Battle of Lewis's Farm

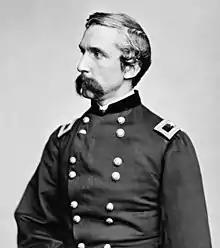
Brigadier General Joshua Chamberlain

Chamberlain placed the 198th Pennsylvania Infantry on the right side of the road to fire on the Confederates as a diversion while he led the 185th New York Volunteer Infantry across Gravelly Run to attack the Confederate right flank where a hand-to-hand fight developed. Both Union regiments were oversize for that time period with about 1,000 officers and men. The rest of Chamberlain's brigade crossed the stream following the New Yorkers' attack. The Confederates retreated to the Lewis farmhouse clearing about further north on the Quaker Road. After a stand near the farmhouse, the Confederates moved back into the woods where they were reinforced by other Confederate soldiers behind breastworks. Here, the Confederates drove back the advancing Union skirmishers but not without losing about 100 men as prisoners. Chamberlain brought the rest of his men forward and the Confederates who had moved out to meet the skirmishers again returned to their works.